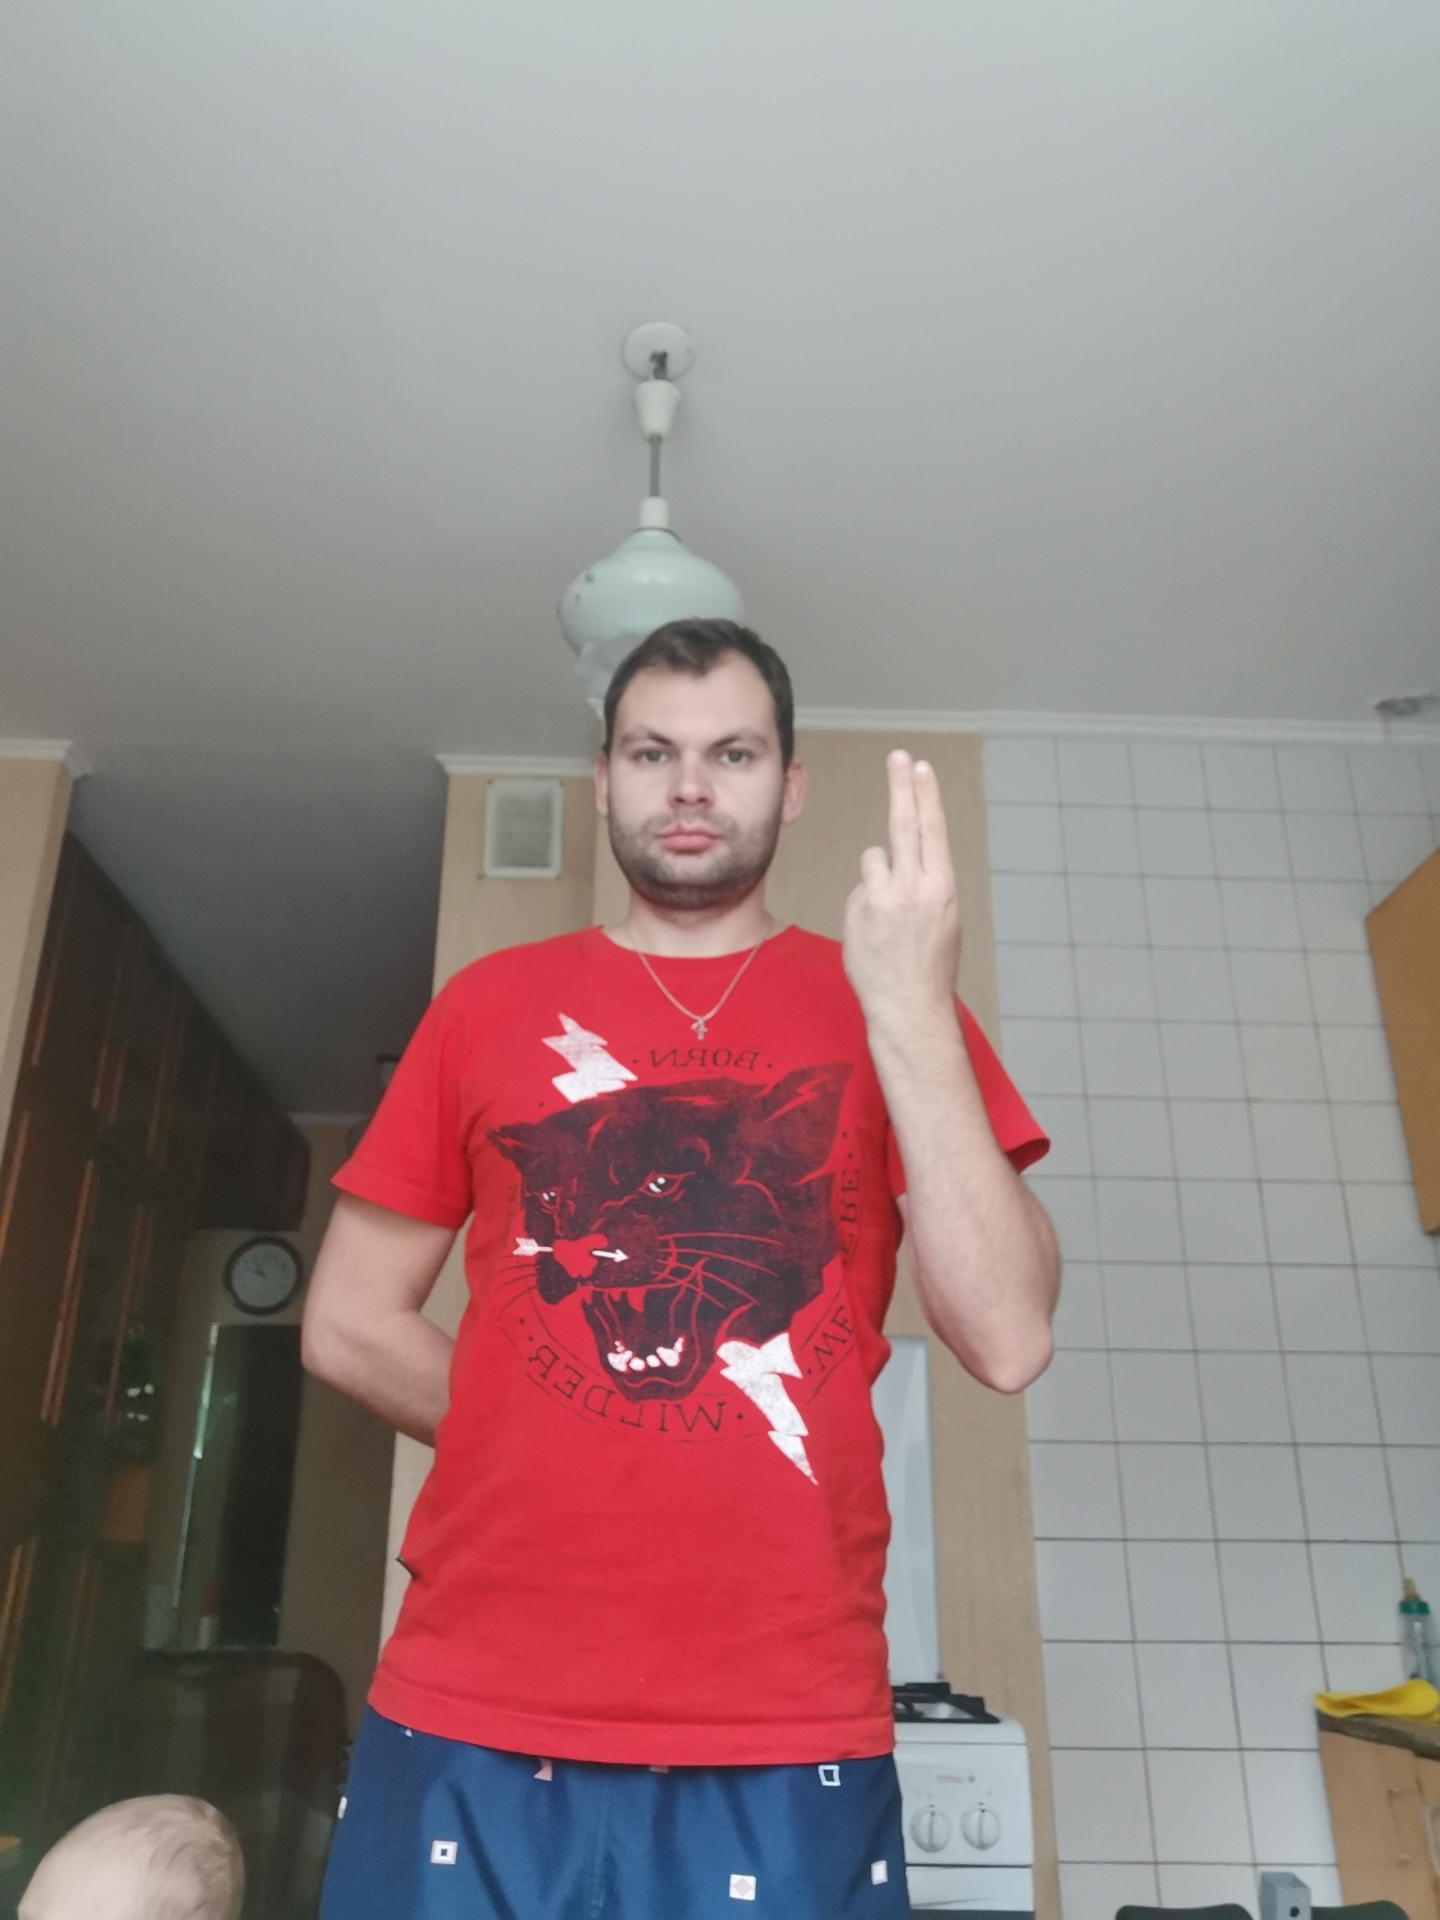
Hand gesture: two_up_inverted